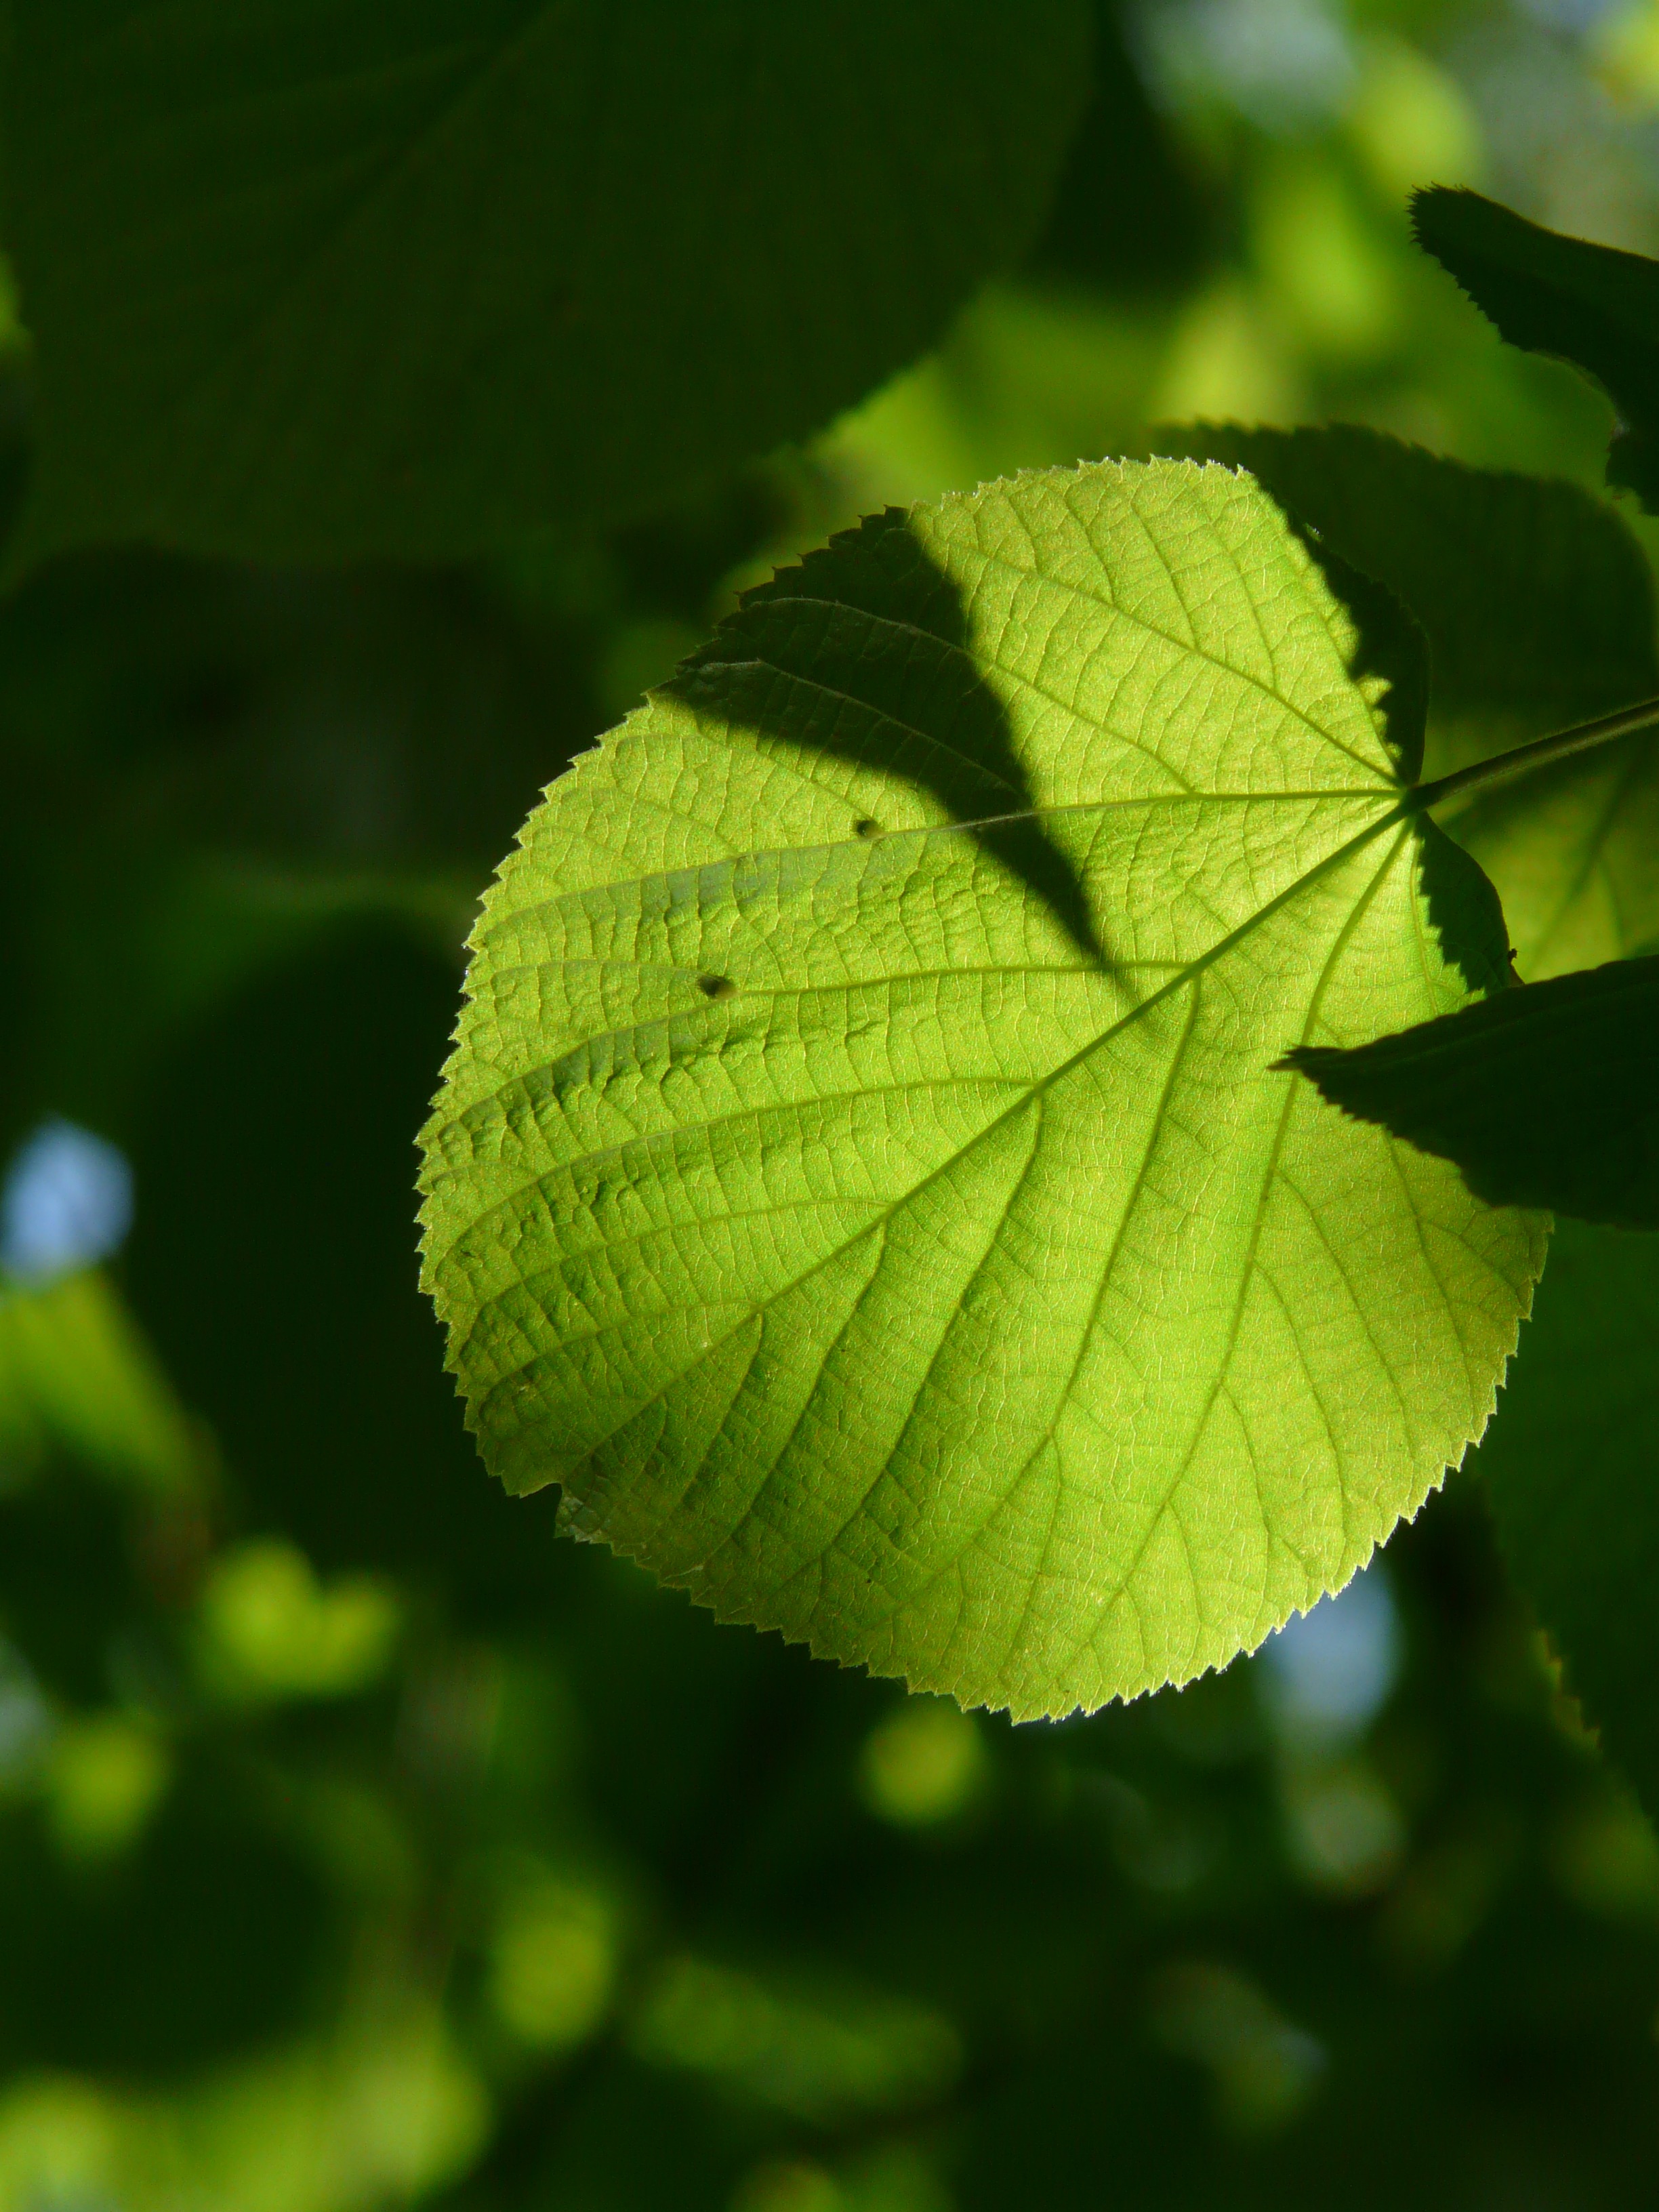
tree, nature, branch, light, plant, sunlight, leaf, flower, foliage, green, autumn, botany, flora, aesthetic, leaves, shrub, deciduous, hell, linde, malvaceae, light green, greenish, macro photography, flowering plant, mallow, dark green, tilia, tilioideae, lime plant, lipovina, tilia cordata, plant stem, woody plant, land plant, winter linde, stone linde